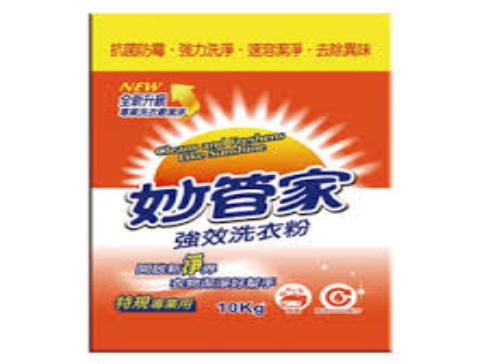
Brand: magicamah
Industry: Necessities